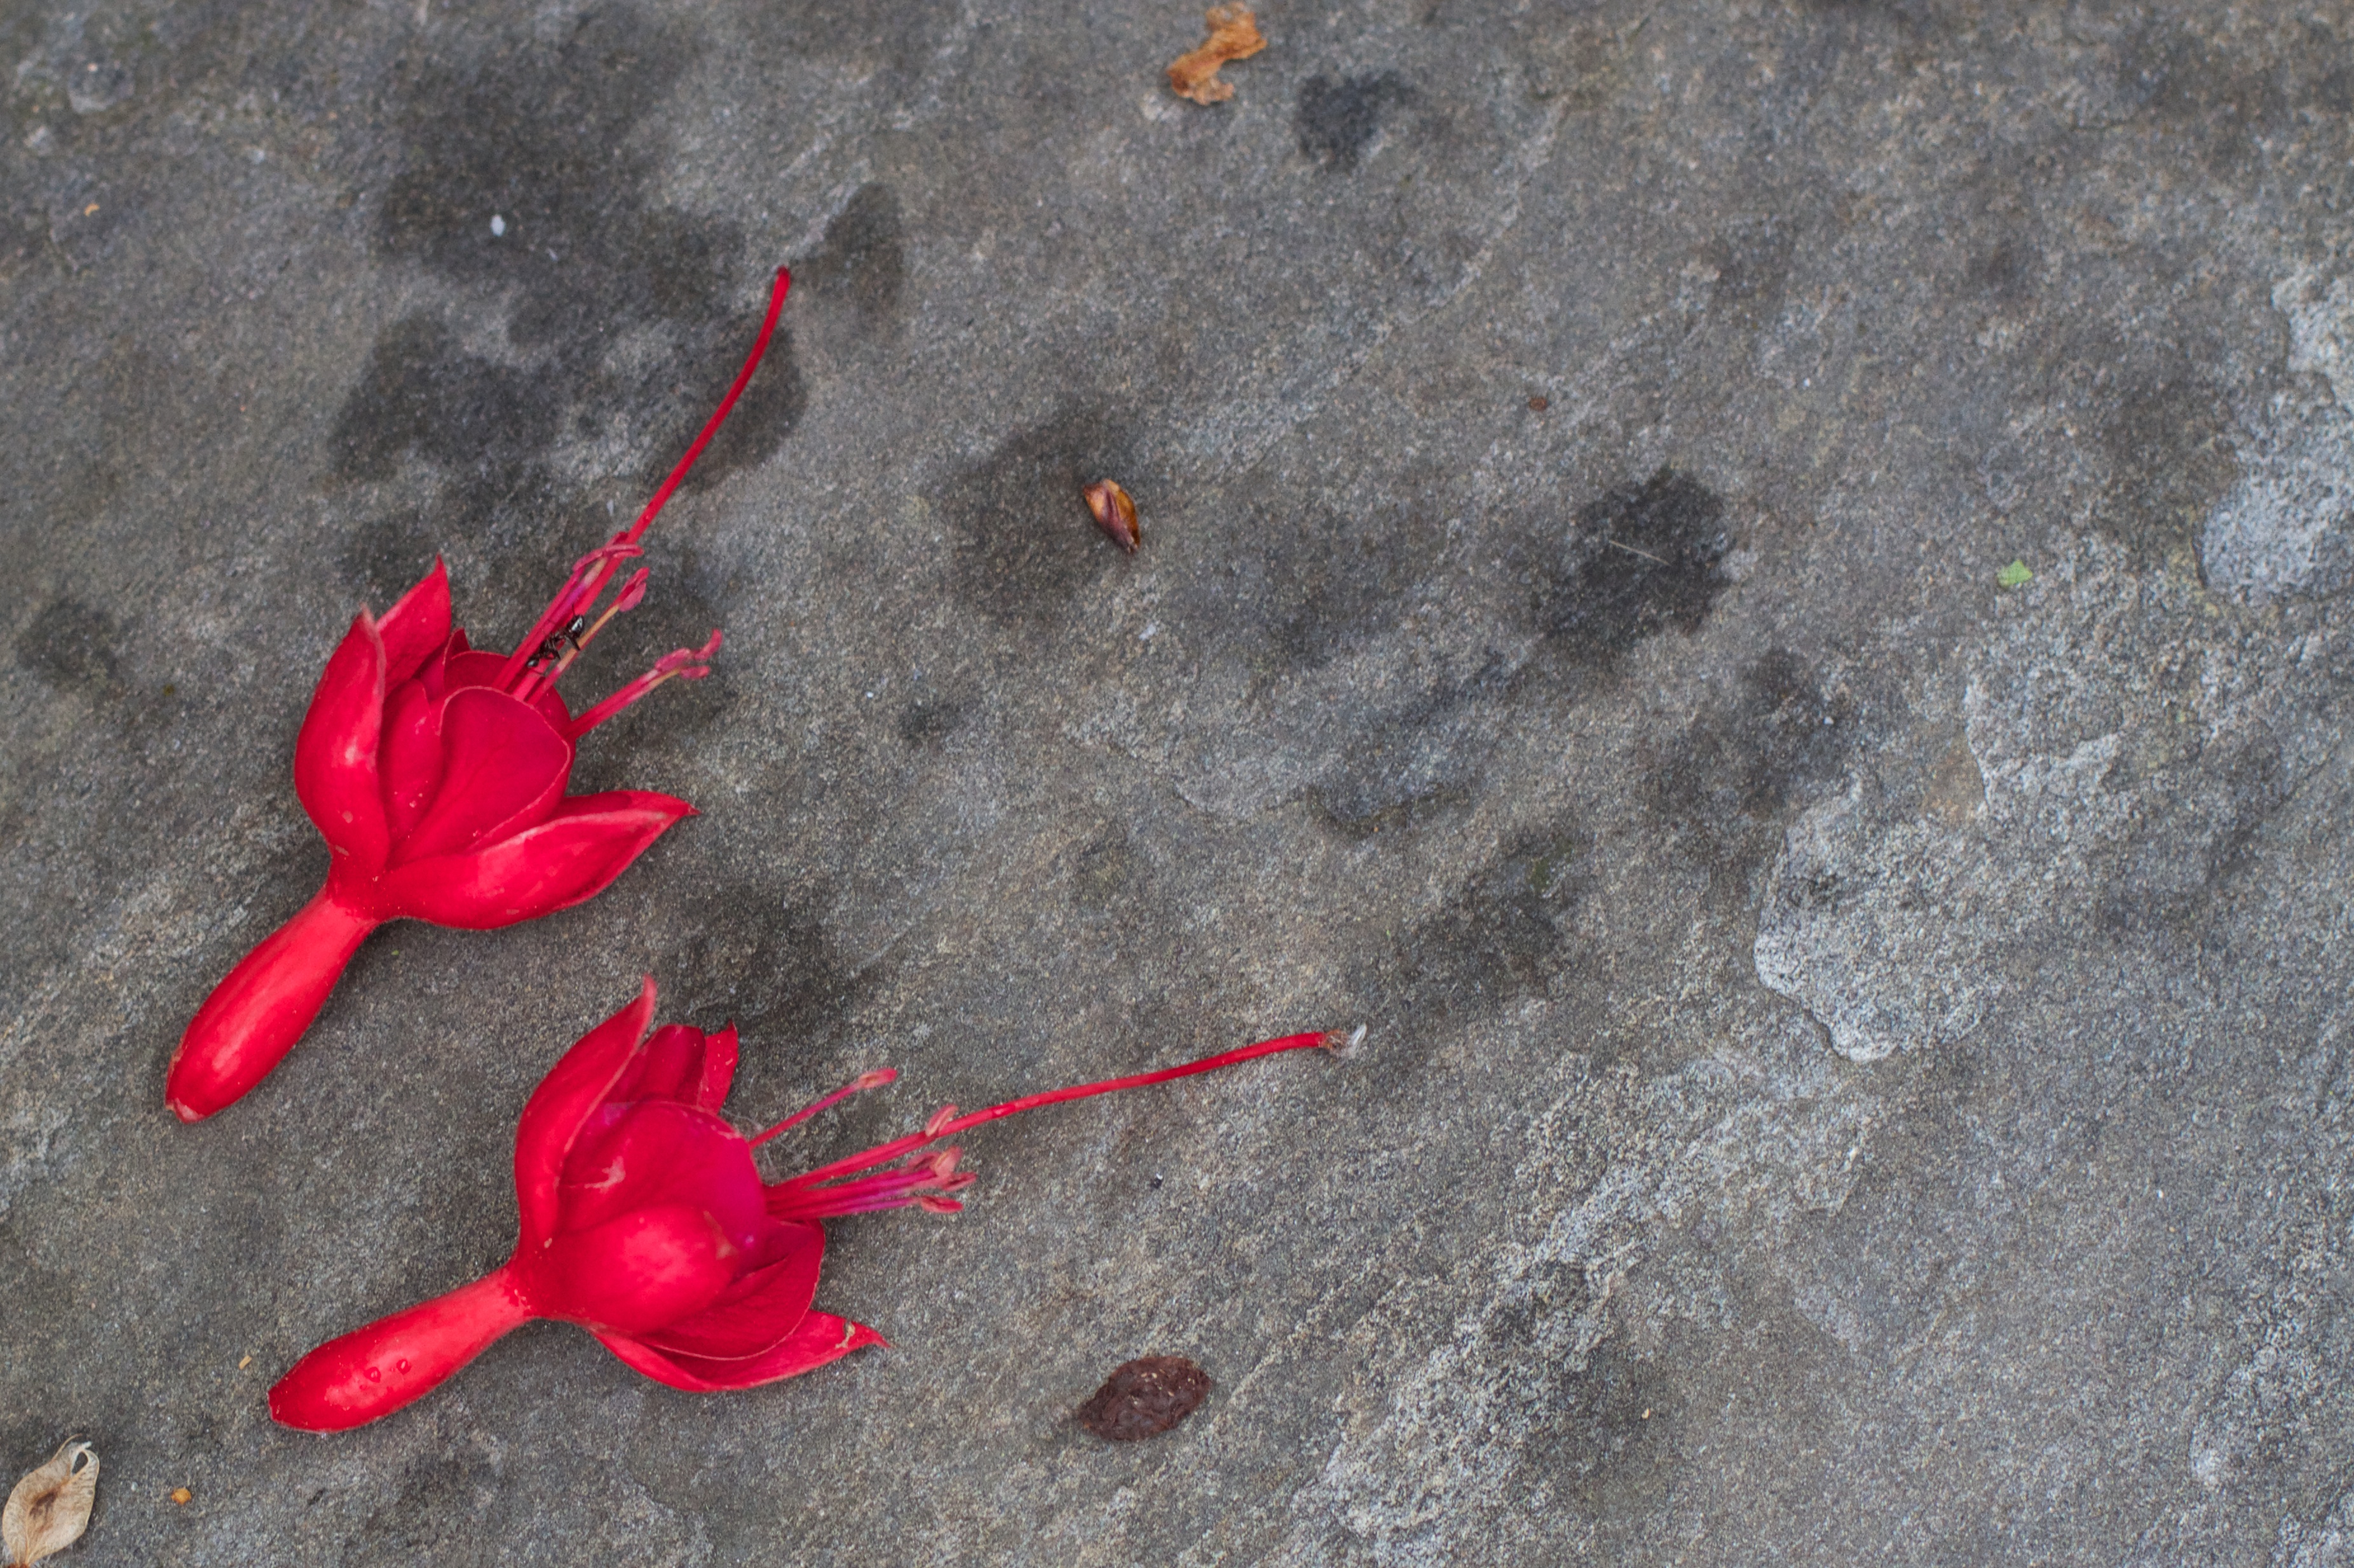
leaf, flower, red, 2013365, raildog